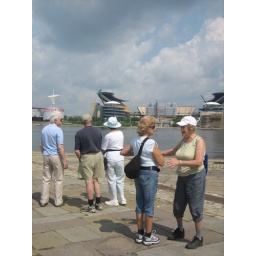
Across the river in the Carnegie Science Center and the home of the Steelers.